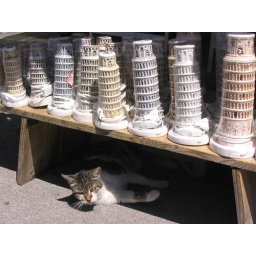
A lazy cat sleeping under the souvenirs